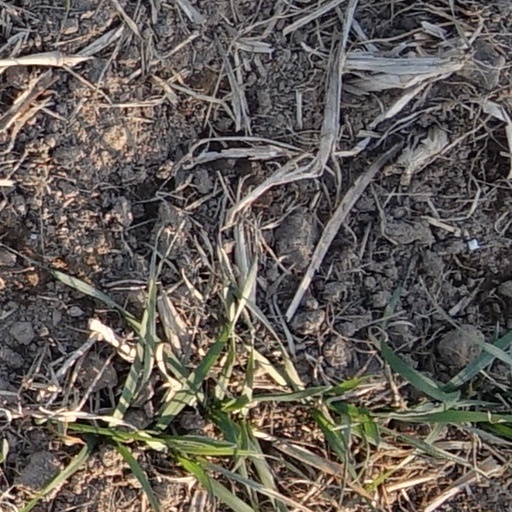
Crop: wheat